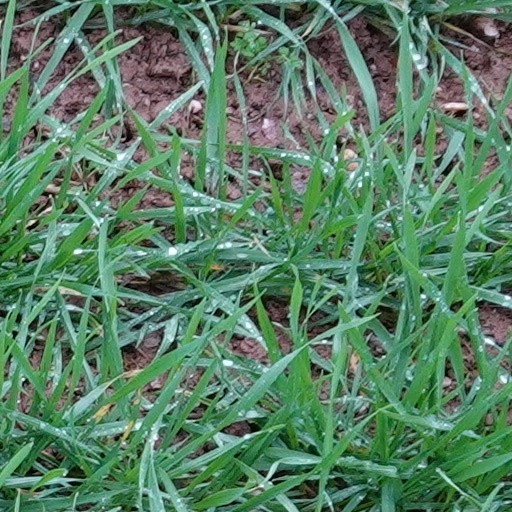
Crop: wheat